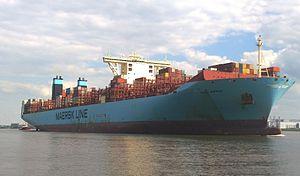
Navire porte-conteneurs Mary Mærsk sur l'Elbe avec port de destination de Hambourg en mai 2017